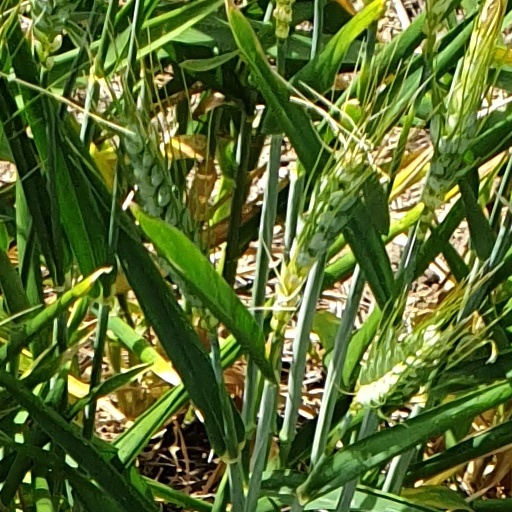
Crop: wheat